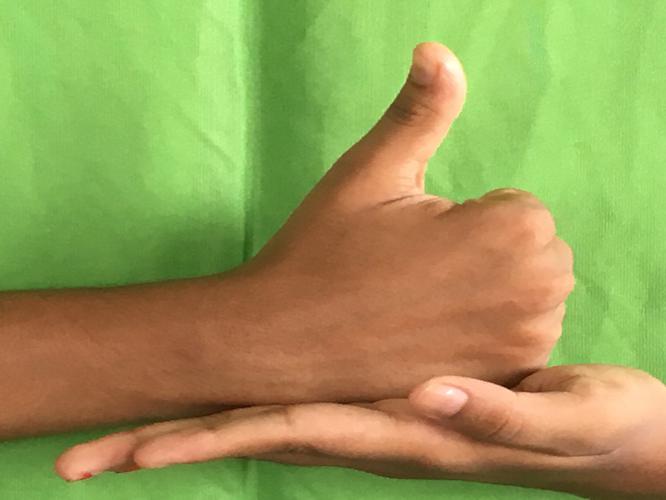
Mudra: Shivalinga
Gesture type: double_hand